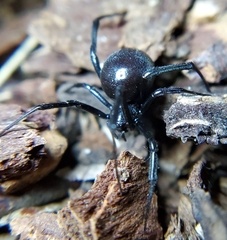
Species: Lactrodectus_hesperus